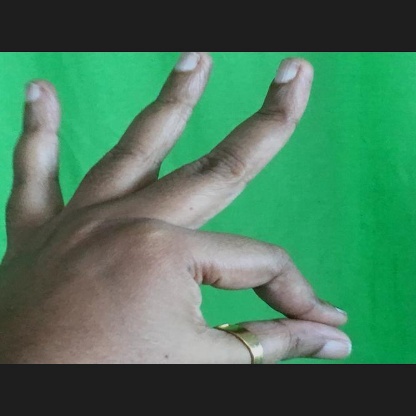
Mudra: Hamsasyam